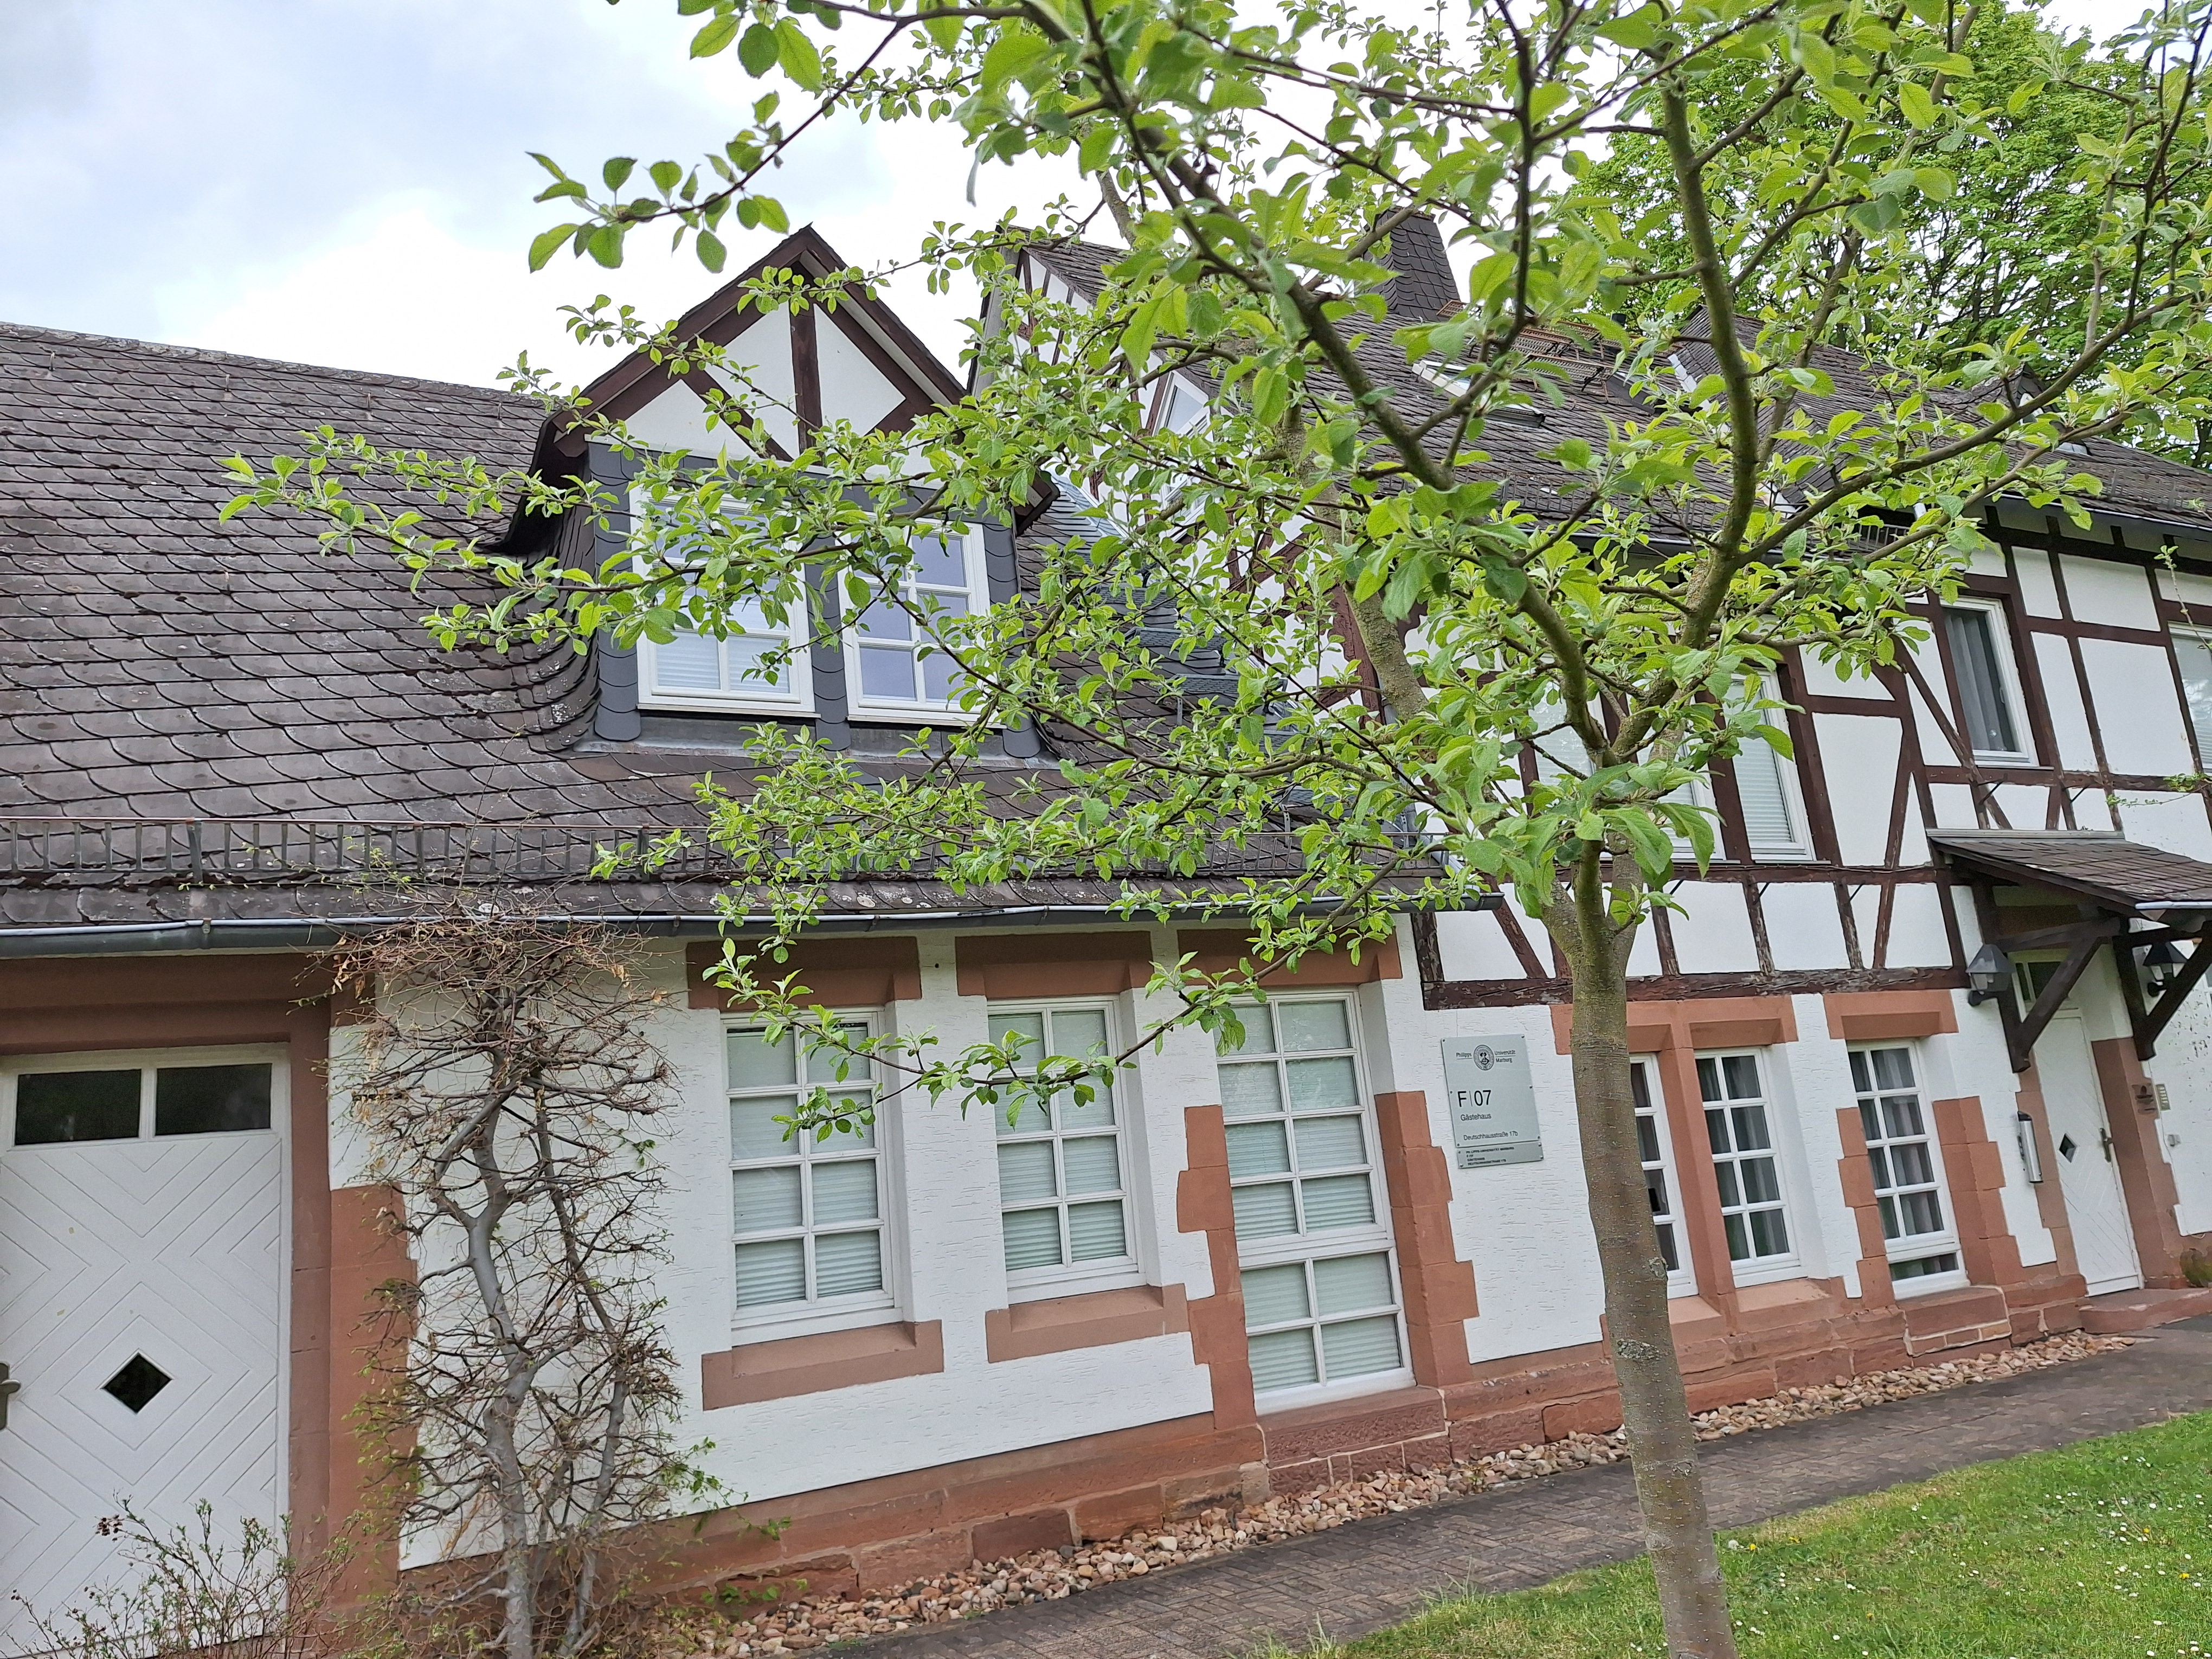
Building: Deutschhausstraße 17B